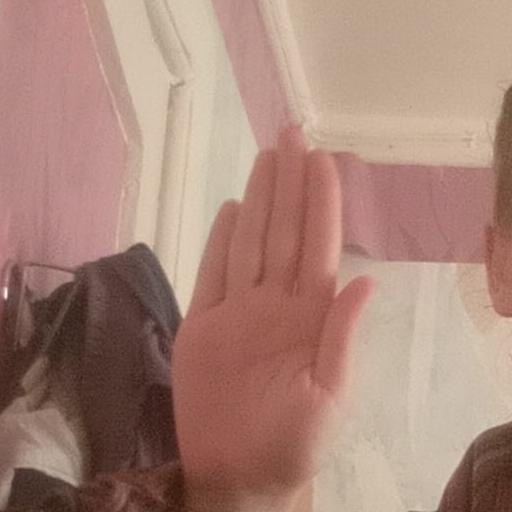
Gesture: stop